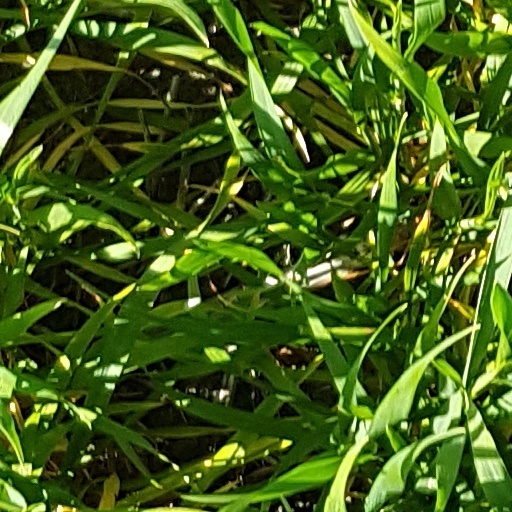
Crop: wheat